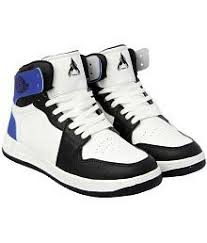
Label: Sneaker